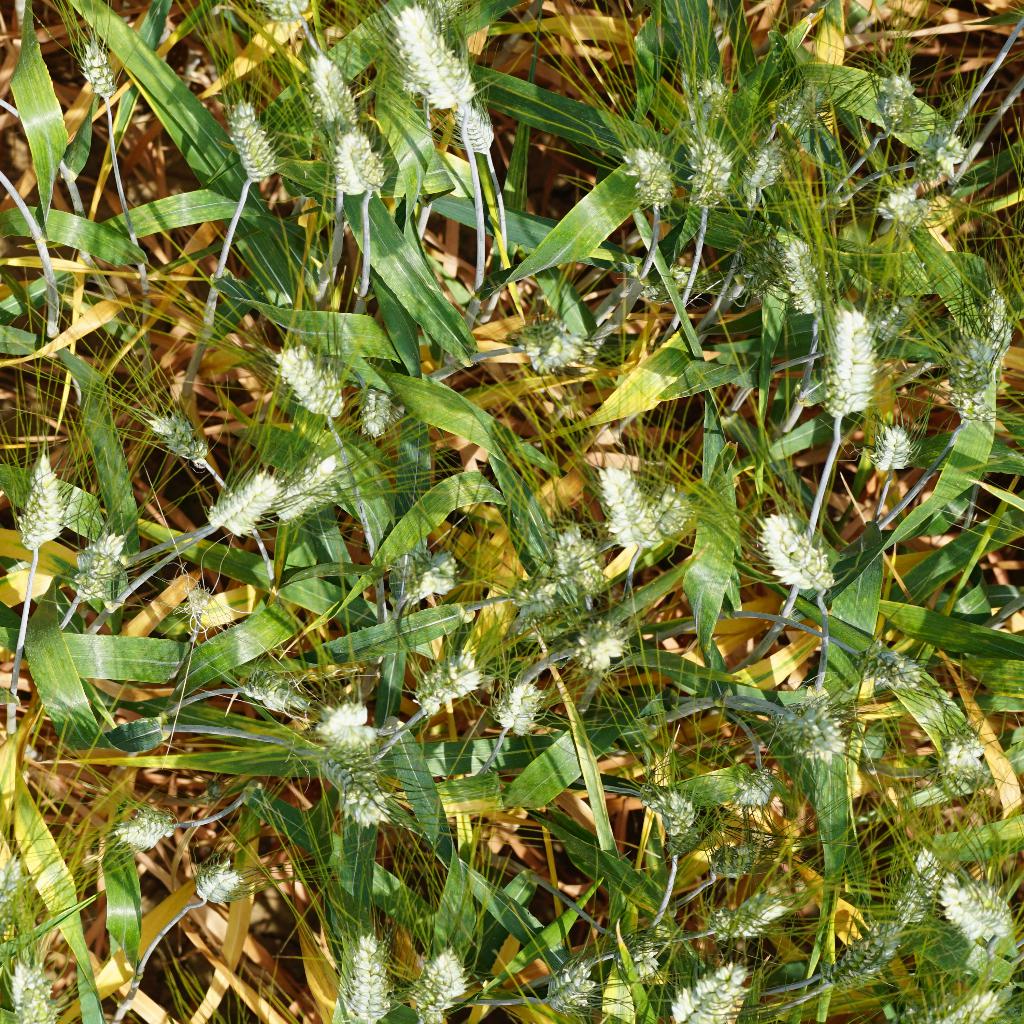
Country: France
Location: Gréoux
Wheat development stage: Filling